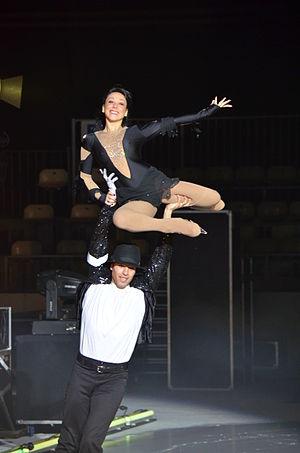
Spectacle Rêves de Glace 2012
Jean-Louis Lacaille est un patineur artistique français. Sa partenaire en couple est Coralie Zielinski avec laquelle il patine depuis 2000. Ils ont remporté le titre de champion de France Novice en 2002.